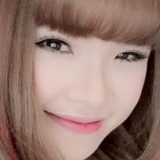
ca sĩ Khởi My